Coniston, East Riding of Yorkshire

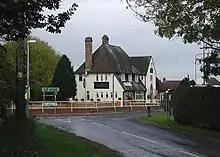
The Blacksmiths Arms

The civil parish is formed by the village of Coniston and the hamlet of Thirtleby.